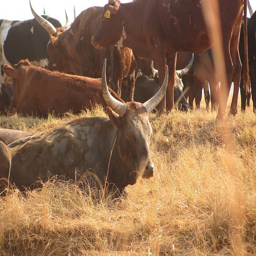
A herd of long horned cattle standing on a  dry grass field.
A hard of long horn cattle grazing on a dry prarie
The cattle are resting in the field with the brown grass.

An ox laying in the sun with its eyes closed.
A cow laying down in a field in front of other cows.